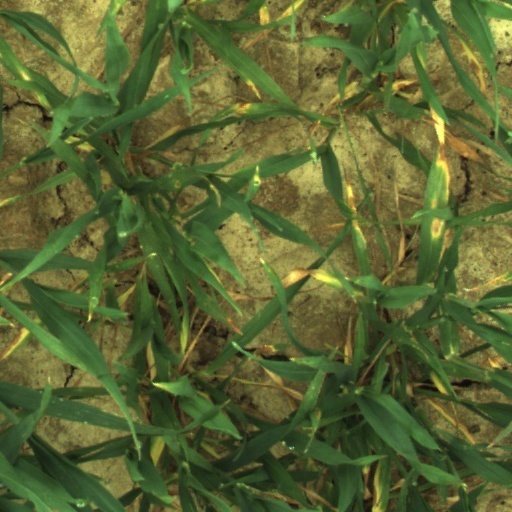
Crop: wheat